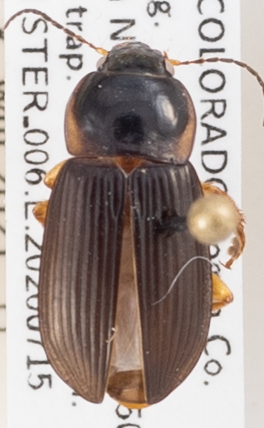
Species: Anisodactylus carbonarius
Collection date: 2020-07-15
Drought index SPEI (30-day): -1.93
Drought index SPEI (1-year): -1.22
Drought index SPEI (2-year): -0.24